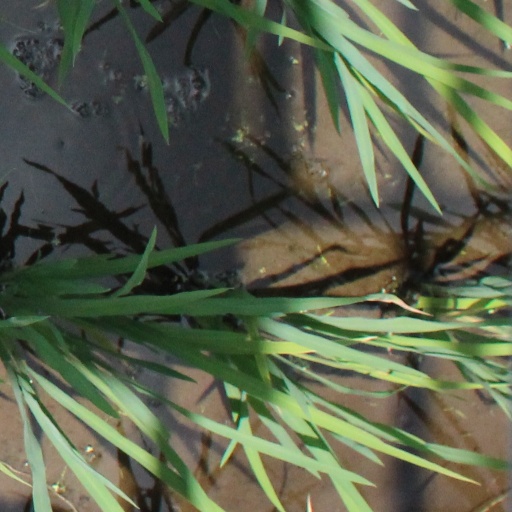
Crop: rice